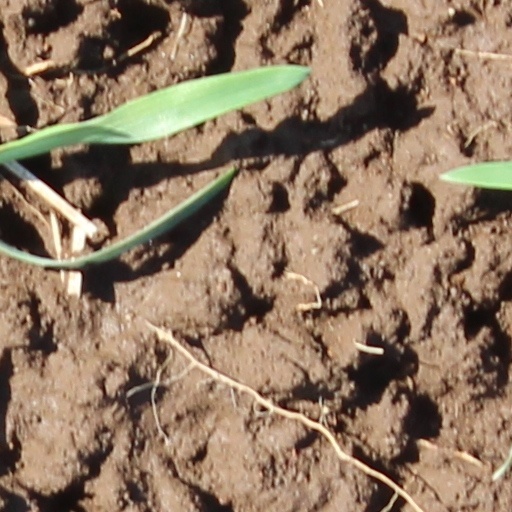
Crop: wheat